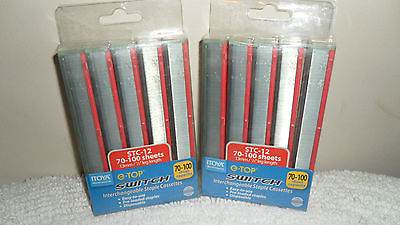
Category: stapler